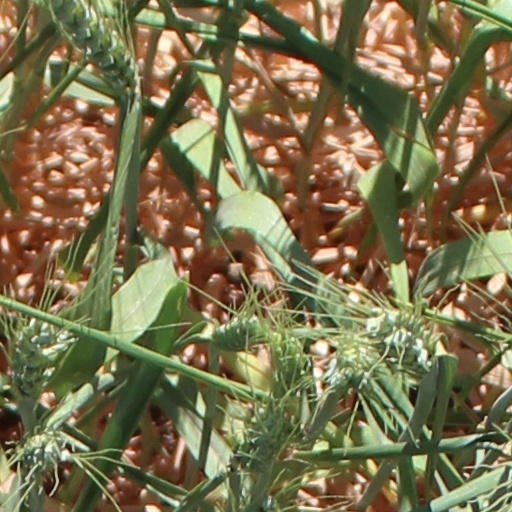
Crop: wheat